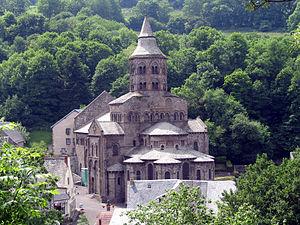
Orcival (Puy-de-Dôme - France), le village et la basilique Notre-Dame (XIIe siècle).
L'Auvergne est une région culturelle et historique de France située au cœur du Massif central.
L'architecture romane est le premier grand style créé au Moyen Âge en Europe après le déclin de la civilisation gréco-romaine. Son développement est pleinement établi vers 1060 mais les premiers signes de mutation sont différents suivant les régions et il n'y a pas de consensus sur une date des débuts qui vont du VIᵉ au XIᵉ siècle. L'architecture gothique est le style qui lui succède progressivement à partir du XIIe siècle.Le dynamisme monastique, de profondes aspirations religieuses et morales, la spiritualité des routes de pèlerinages dans une Europe rendue à la paix président à la naissance de l'art roman et contribuent à en faire un style vraiment neuf et doué d'une profonde originalité. La volonté de libérer l'Église de la tutelle de pouvoirs séculiers, les croisades, la reconquête chrétienne en Espagne avec l'effondrement du califat de Cordoue, la disparition du mécénat royal ou princier font de l'art roman l'art de toute la chrétienté médiévale.
La basilique Notre-Dame est une église de style roman auvergnat située à Orcival dans le département français du Puy-de-Dôme en région Auvergne-Rhône-Alpes.